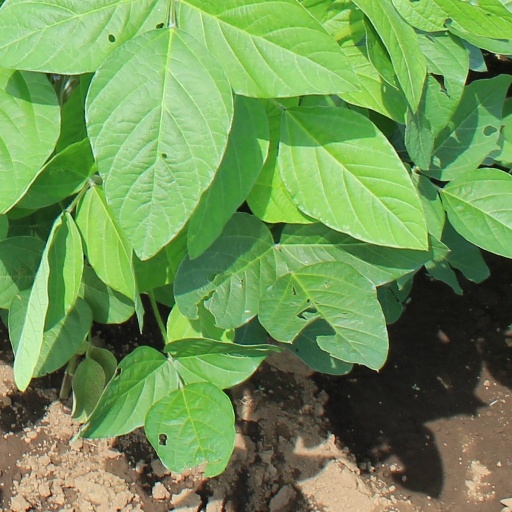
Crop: soybean